Rohtas Fort, India

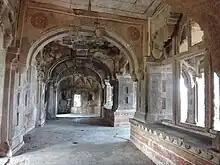

There is an assembly hall in the second floor and a gallery resting on strong, engraved stone pillars.